Isabelle Spennato

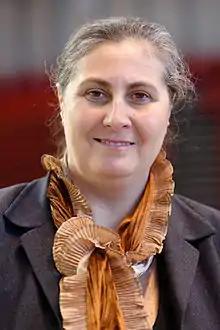
Isabelle Spennato-Lamour in March 2013

Isabelle Spennato-Lamour (born 17 March 1965) is a French fencer. She competed in the women's individual and team foil events at the 1988 and 1992 Summer Olympics. She is married to sabre Olympic champion Jean-François Lamour. In March 2013 she was elected president of the French Fencing Federation.